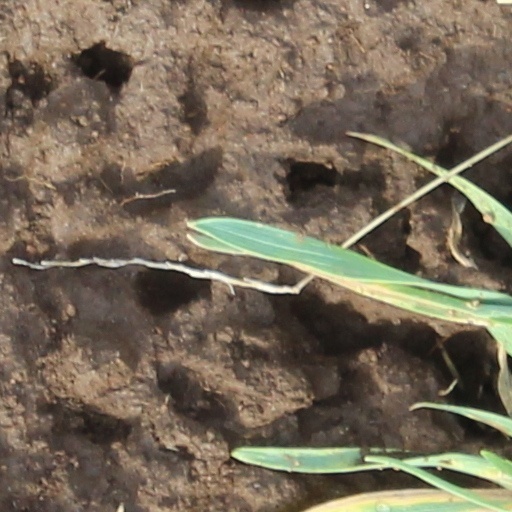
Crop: wheat